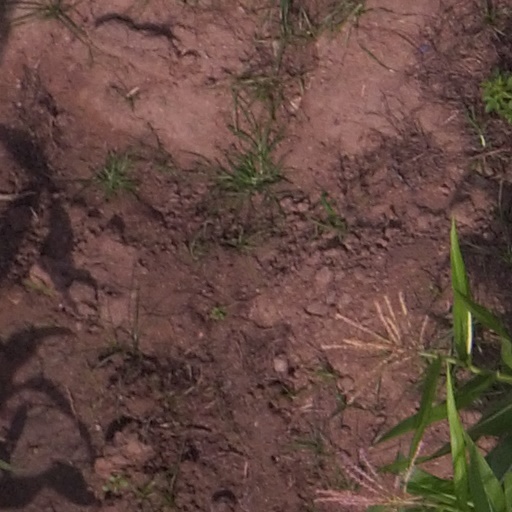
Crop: maize; corn